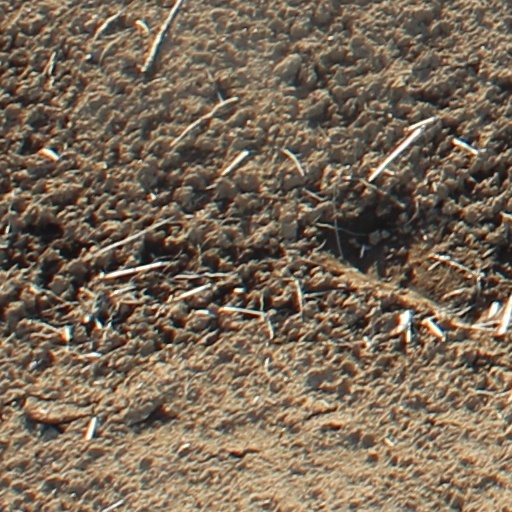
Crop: wheat